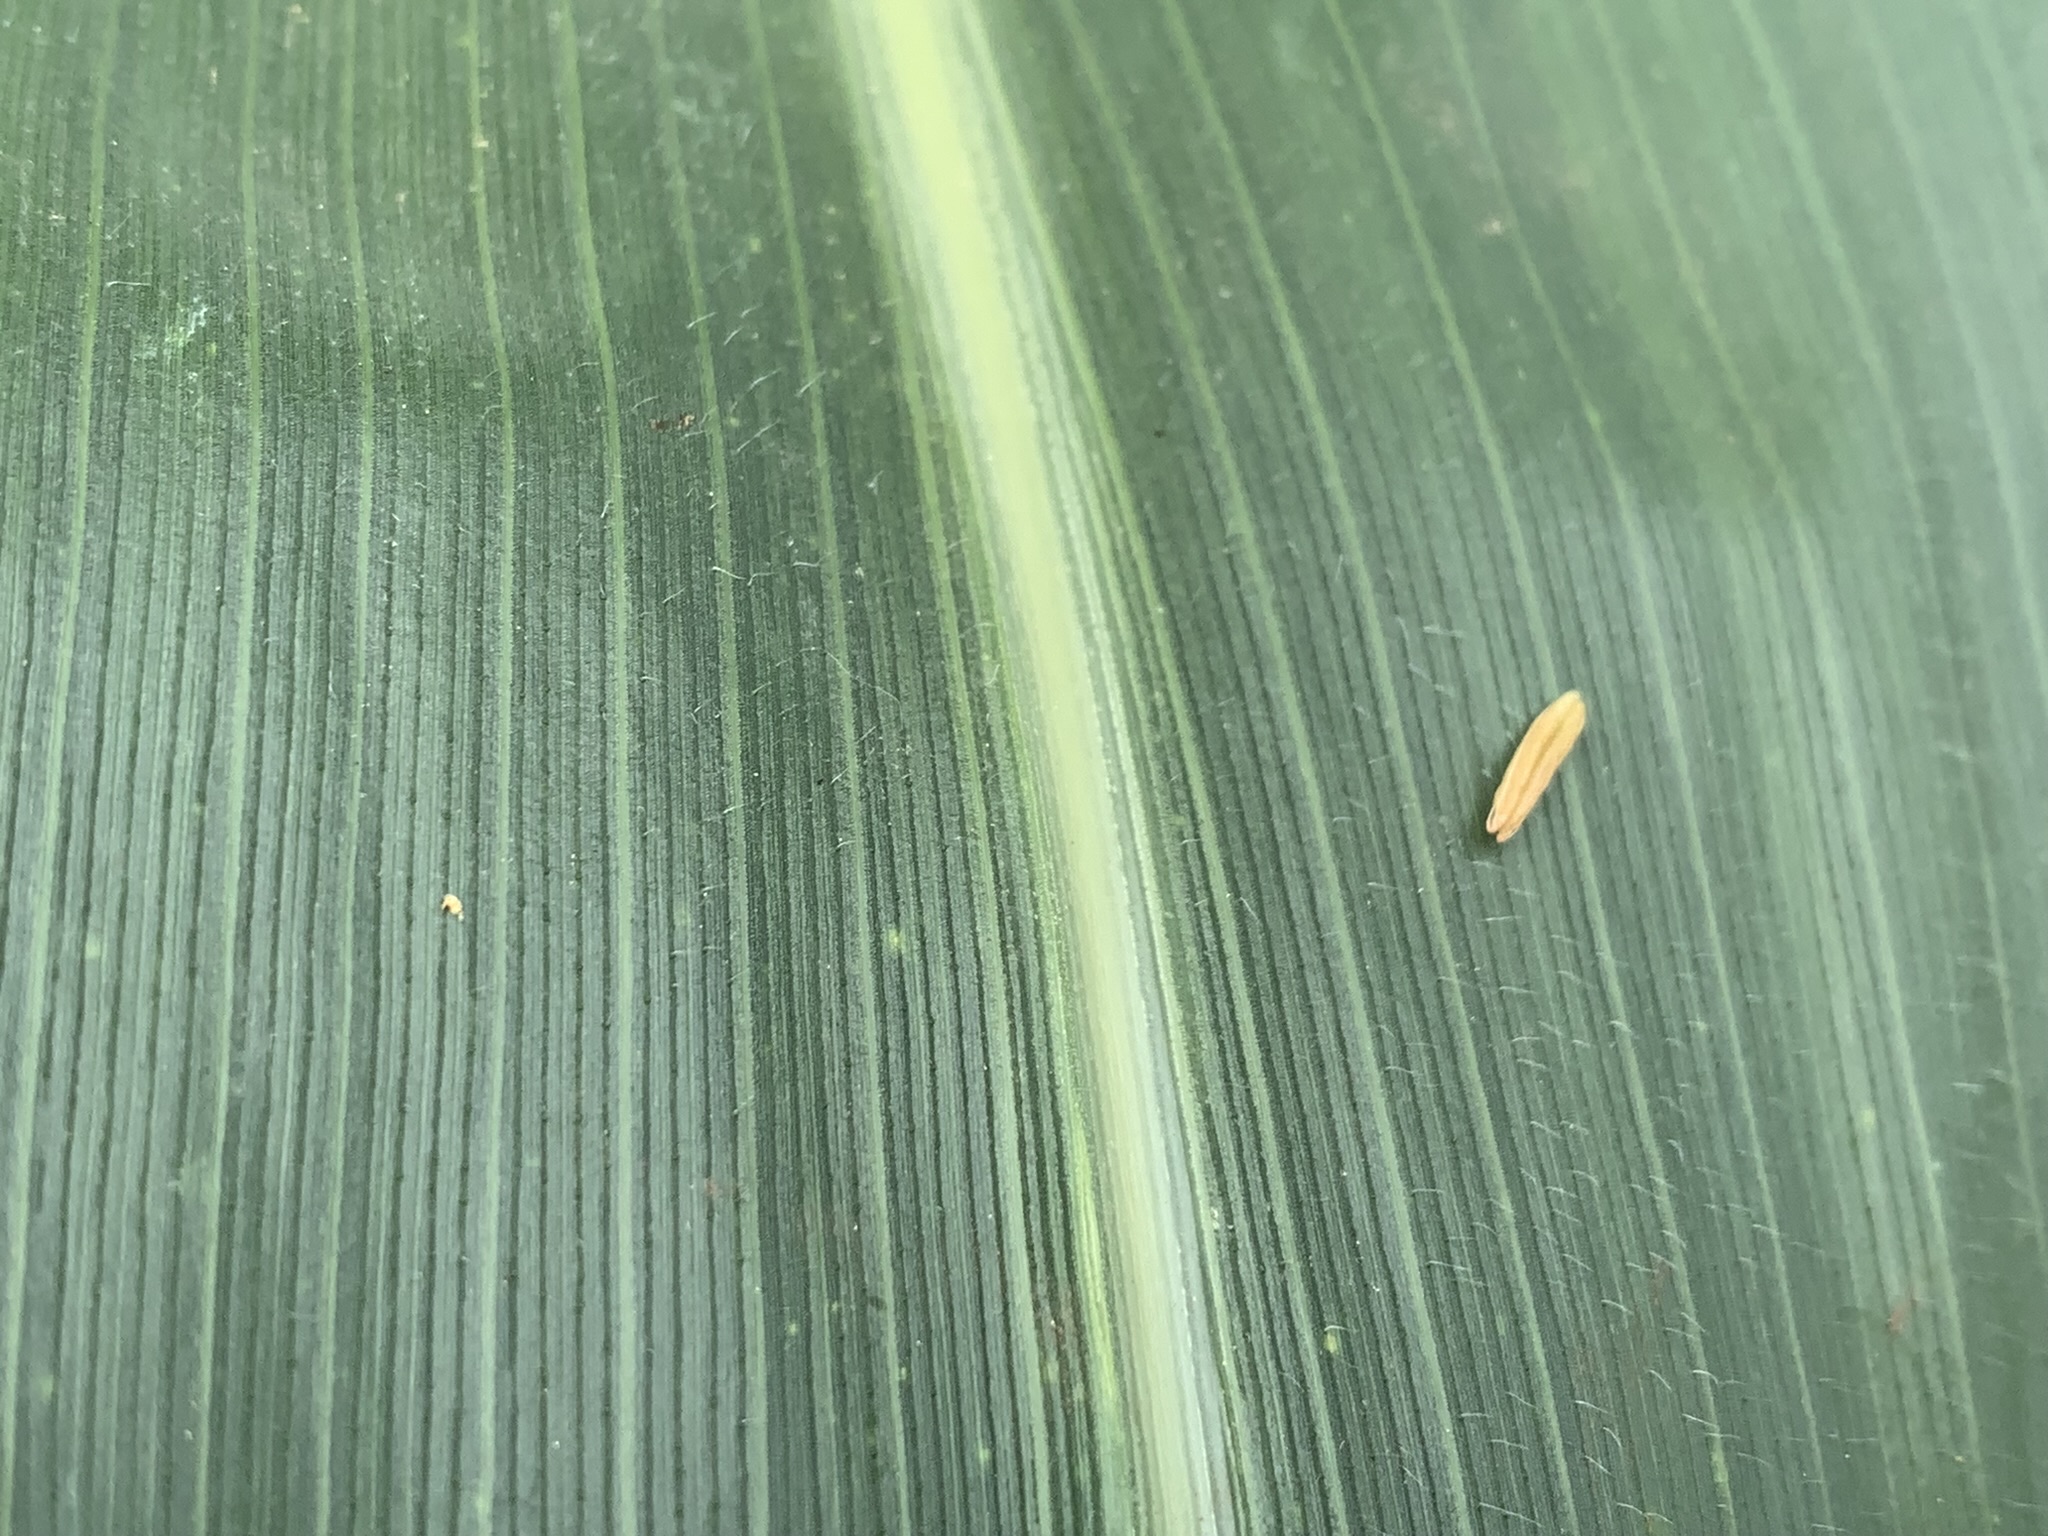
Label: Healthy